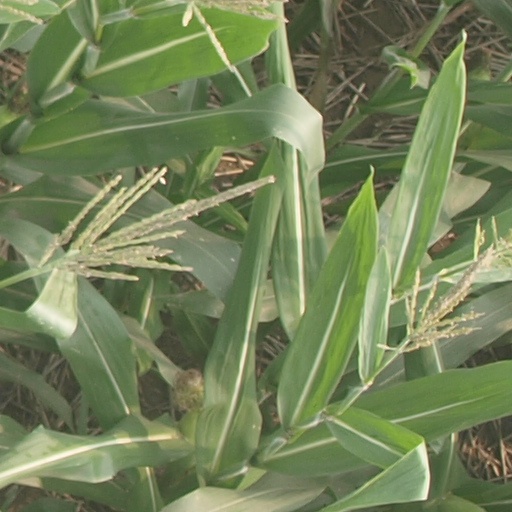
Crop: maize; corn